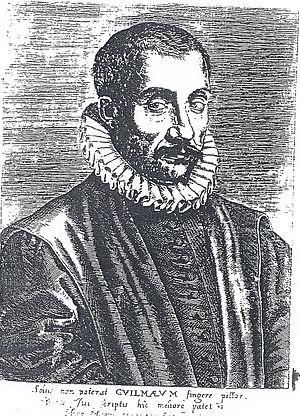
Portrait de Jacques Guillemeau
Jacques Guillemeau est un chirurgien français du XVIᵉ siècle. Il a fait faire d'importants progrès à la chirurgie, l'obstétrique et la pédiatrie.